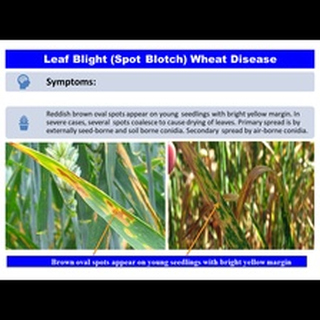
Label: wheat_leaf_blight